USS Roche

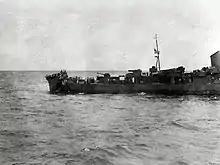
"Roche" after hitting a mine, 29 September 1945.

On 22 September "Roche" got underway for Tokyo Bay as escort for the . Just a few minutes after morning quarters on 29 September, a loud explosion shook the ship from stem to stern and was immediately followed by another. Battle stations were manned before it was learned that the ship had struck a floating mine. The fantail was a mass of twisted steel; but, due to the quick action of repair parties, all watertight hatches in the vicinity were dogged down to keep the ship afloat and a port list was created artificially to aid in maintaining watertight integrity. There were three deaths in the explosion and many injuries. Ten men were transferred to "Florence Nightingale". "Roche" was taken in tow by ATR-35, and 15 days after the surrender papers had been signed on board the , "Roche" entered Tokyo Bay and moored to repair ship .